Architecture of Sydney

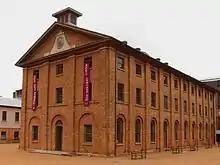
Hyde Park Barracks

The British established a colony in Sydney Cove in January 1788 after the First Fleet sailed 9 months from Portsmouth. The early years of the colony suffered from a sense of provisionality and the attitude of the majority of convicts and their guardians that they would return to Britain once they had "done their time." The colony was poorly equipped, had little food supplies, and did not understand the climate or soil. For its first two years it faced starvation. In 1790, Governor Arthur Phillip began the process of freeing convicts and granting them land, such as that at Rose Hill 20 km inland which provided a stable food supply to the colony.